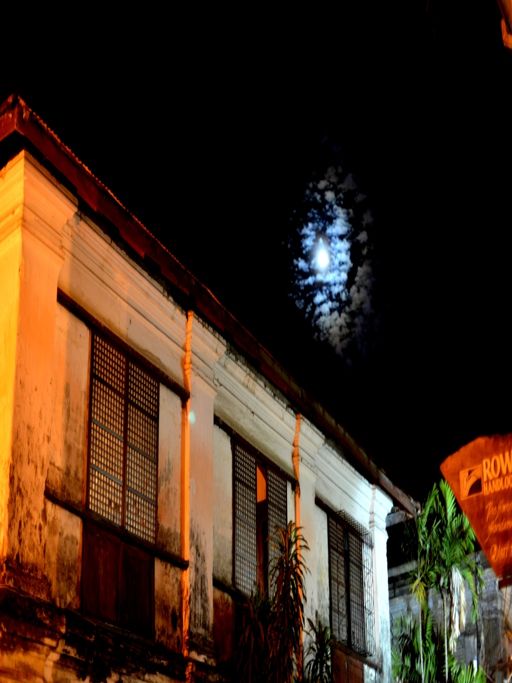
the moon was full on the night of my last visit